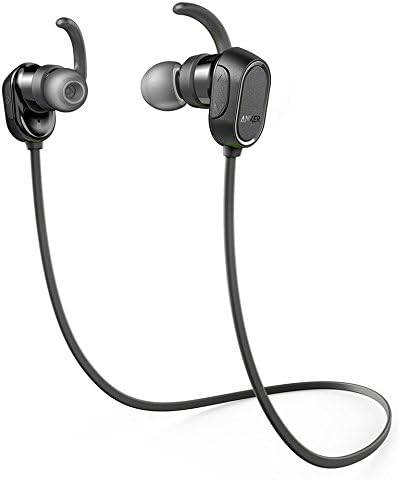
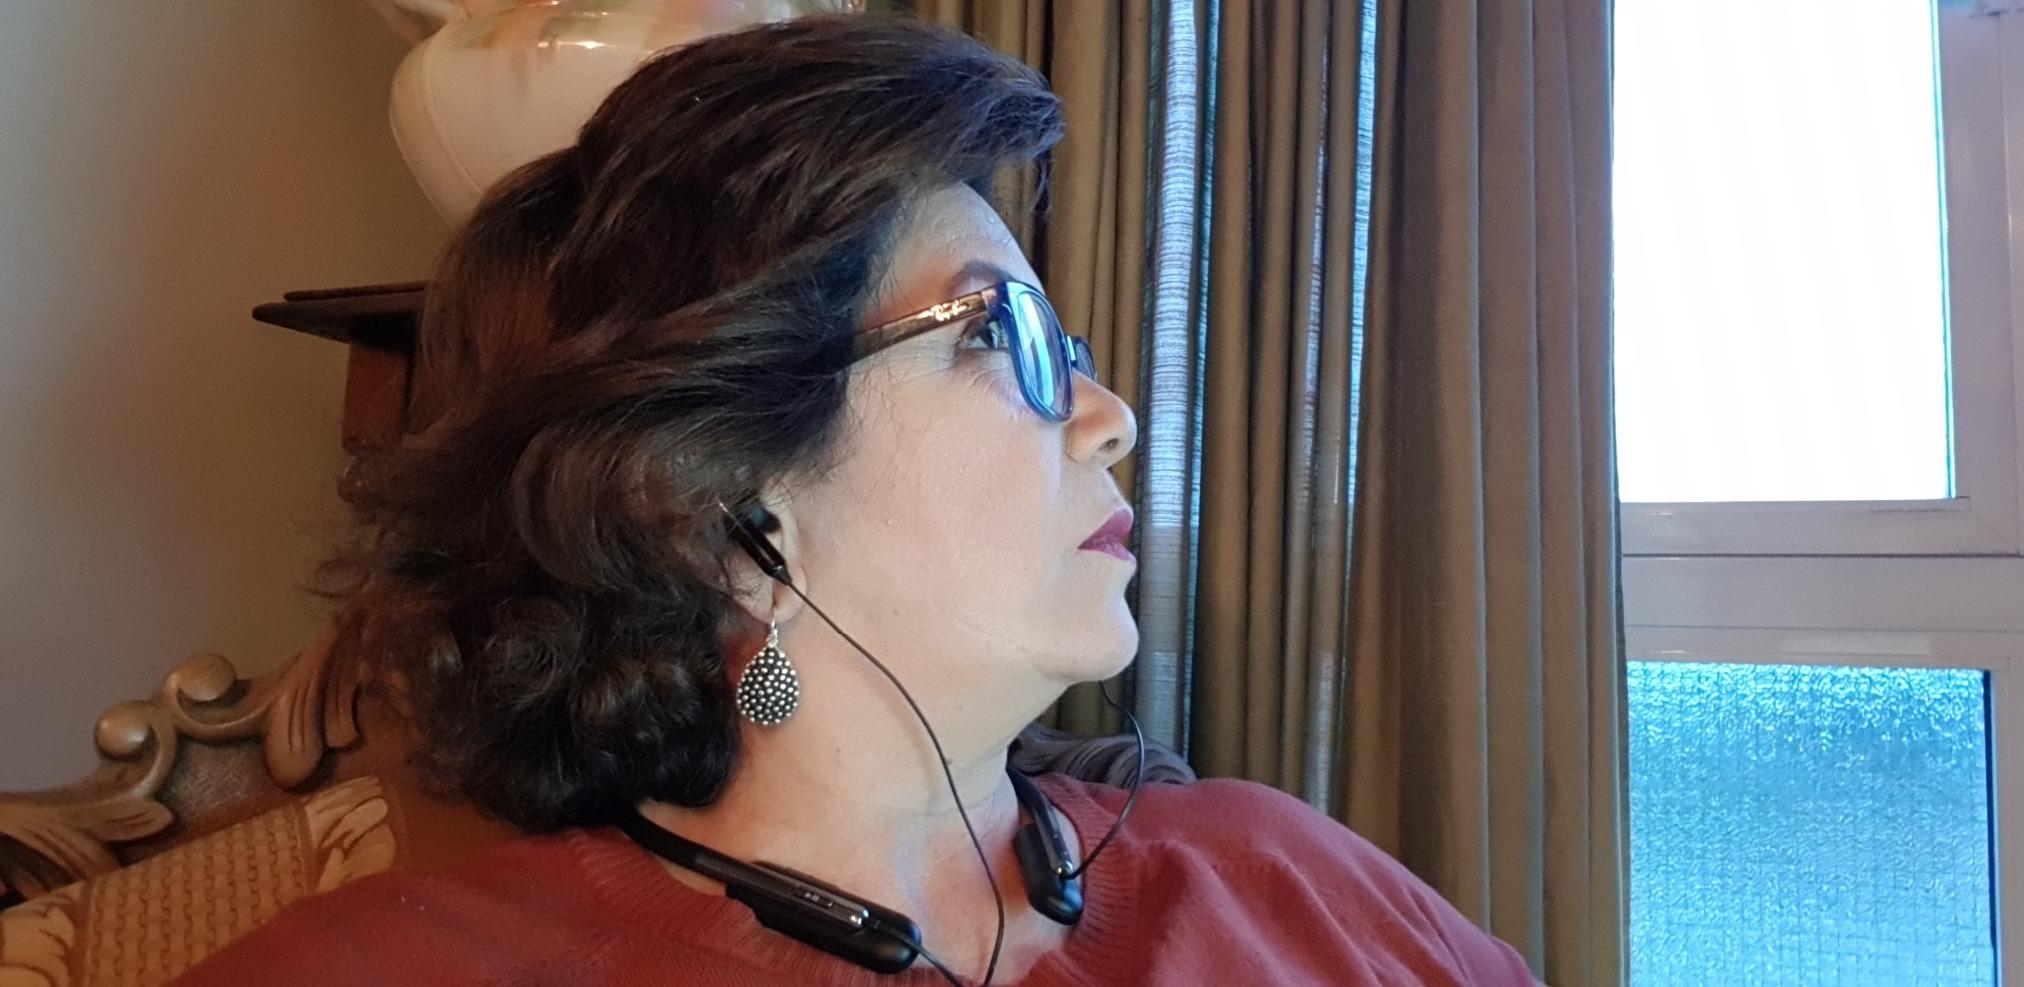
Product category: headphones
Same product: no